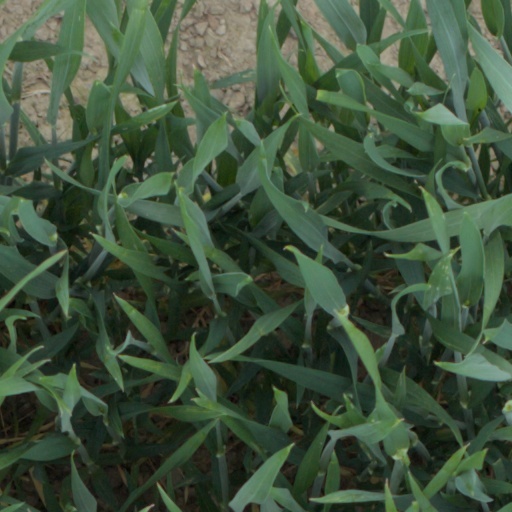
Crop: wheat